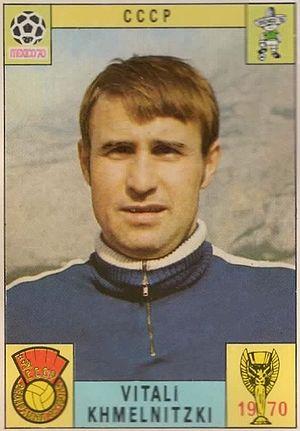
Vitaly Hryhorovytch Khmelnitsky, né le 12 juin 1943 à Timoschewka, Orichiw Gebit et mort le 13 février 2019 à Kiev, est un footballeur international soviétique, évoluant au poste d'attaquant durant les années 1960 et 1970, devenu par la suite entraîneur.